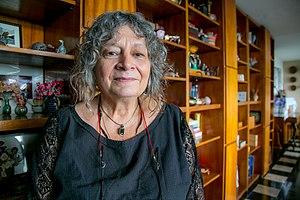
Anthropologue Rita Laura Segato Brasília, 15 de Fevereiro de 2018. A antropóloga argentina, professora Rita Segato, está entre as mulheres de maior destaque no mundo por suas contribuições no campo dos Direitos Humanos. Coautora da proposta que deu origem à política de cotas na UnB, a professora concedeu entrevista a repórter da Secom/UnB, Gisele Pimenta, que será veiculada em breve no portal da UnB. Foto: Beto Monteiro / Secom UnB. ATENÇÃO – As informações, as fotos e os textos podem ser usados e reproduzidos, integral ou parcialmente, desde que a fonte seja devidamente citada e que não haja alteração de sentido em seus conteúdos. Crédito para textos: nome do repórter/Secom UnB ou Secom UnB. Crédito para fotos: nome do fotógrafo/Secom UnB.
Rita Laura Segato, née en Argentine le 14 août 1951, est une universitaire argentino-brésilienne reconnue pour sa contribution aux enjeux féministes en anthropologie.